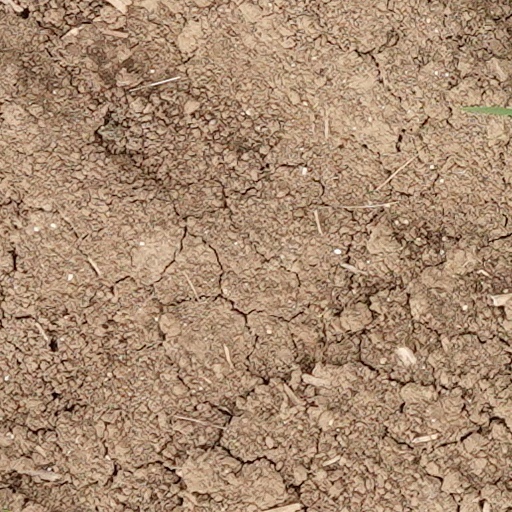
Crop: wheat